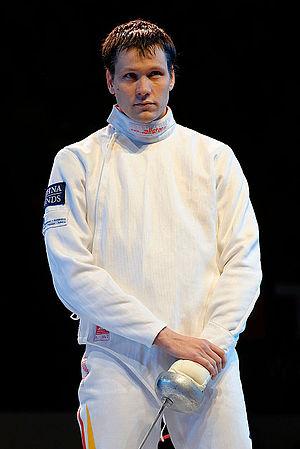
Jörg Fiedler aux Masters à l'épée 2013 organisés au Palais des Sports Marcel-Cerdan de Levallois.